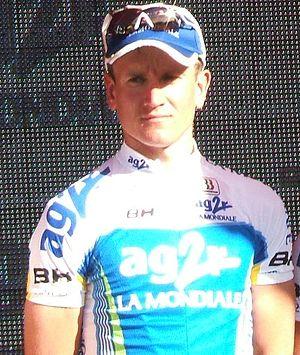
Vladimir Efimkin - en russe : Владимир Александрович Ефимкин, et en français : Vladimir Aleksandrovitch Iefimkine - est un coureur cycliste russe né le 2 décembre 1981 à Kouïbychev.